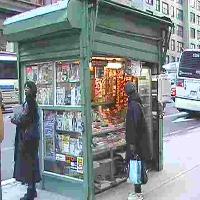
Weather: cloudy or overcast